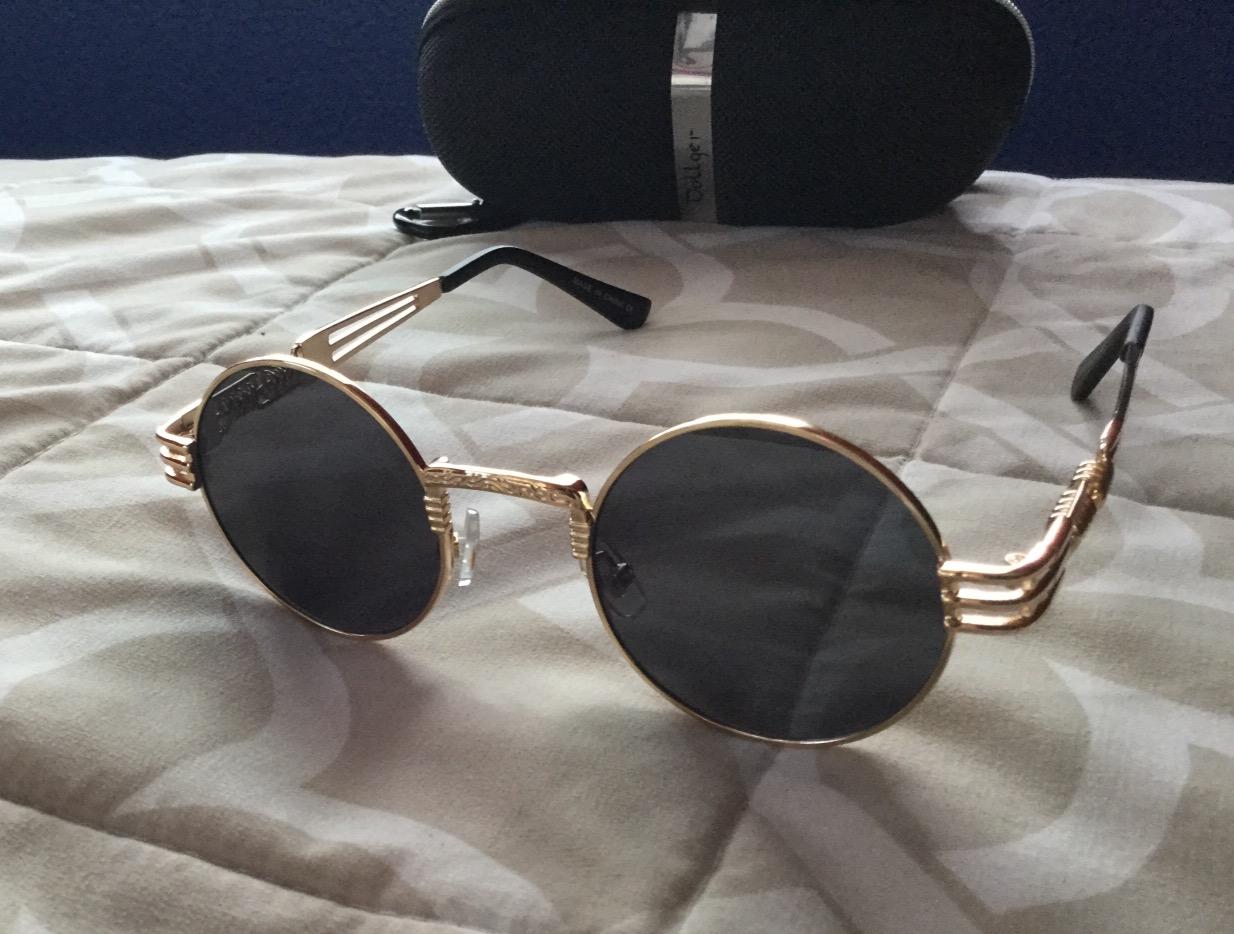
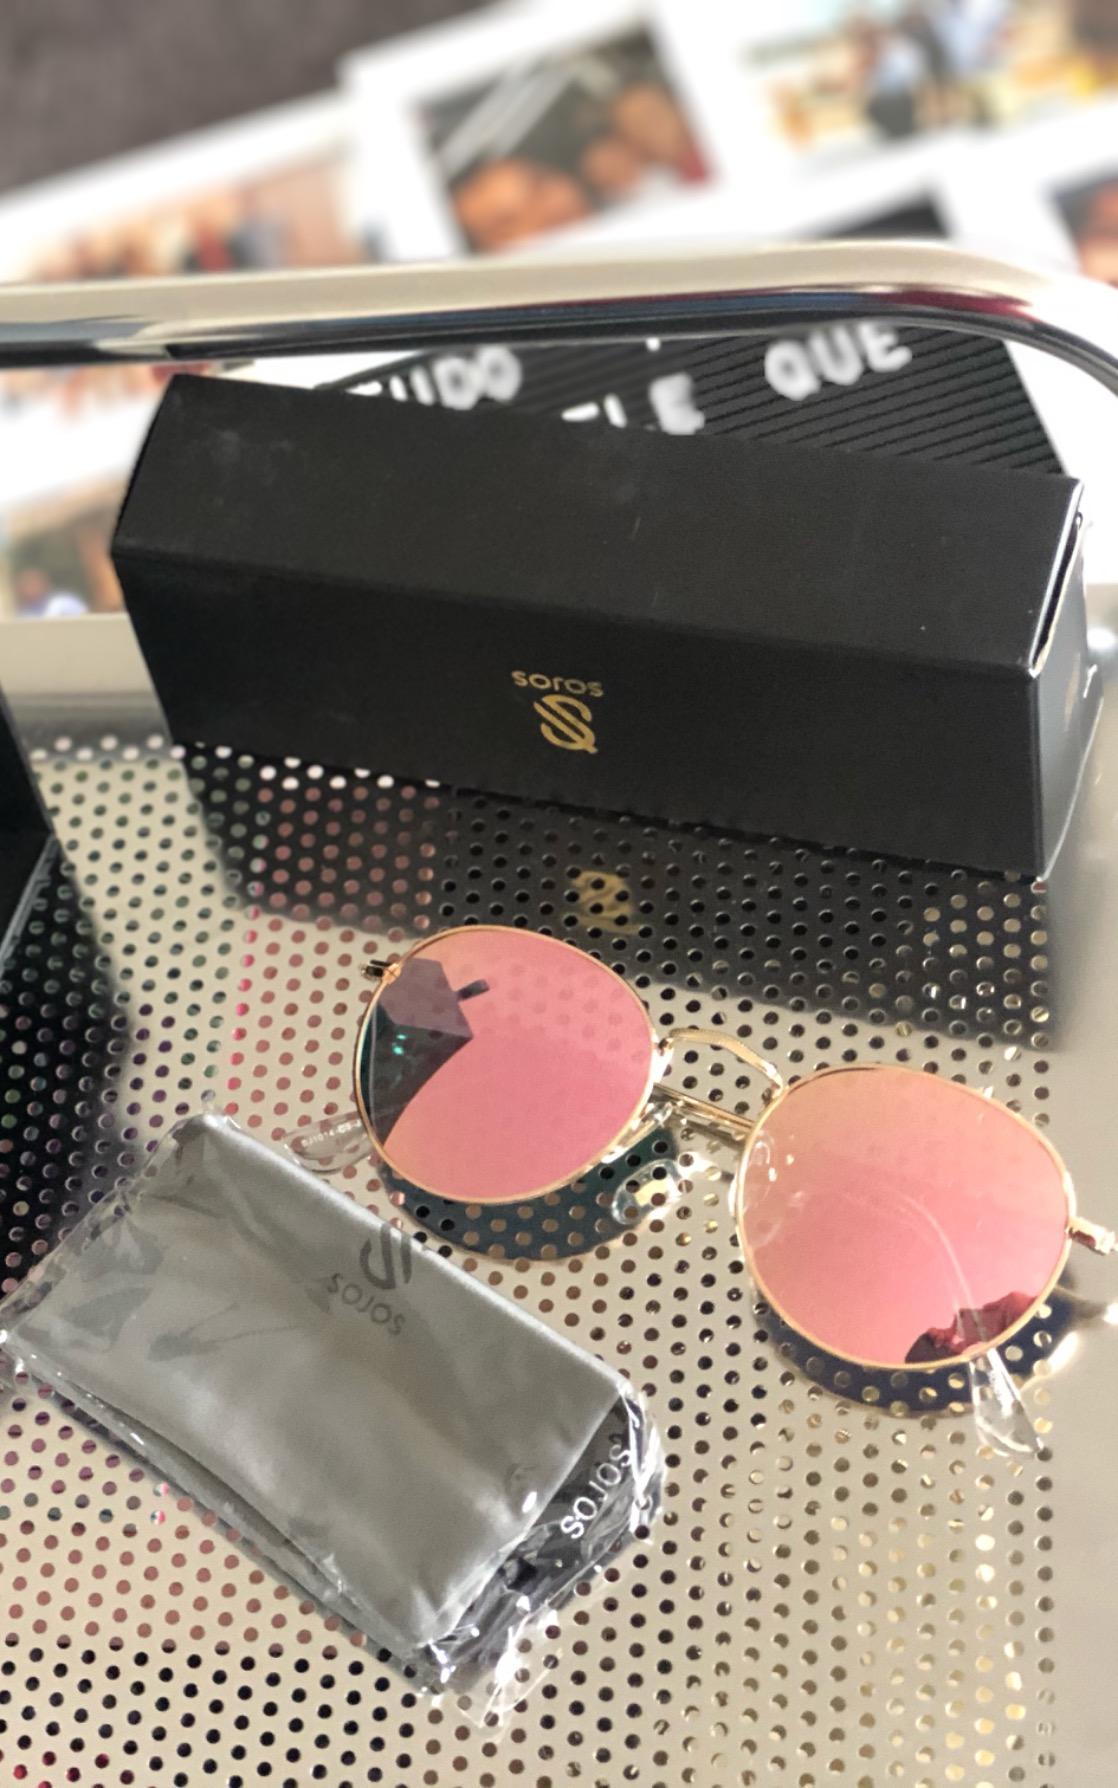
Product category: accessories_sunglasses
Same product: no